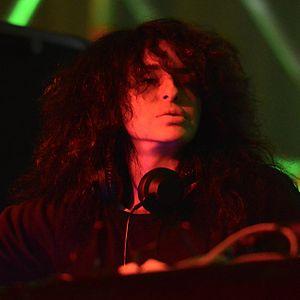
Nicole Moudaber est une disc jockey et productrice d'origine libanaise. Ayant collaboré avec des personnalités telles Adam Beyer et Carl Cox, ce dernier l'a décrite dans le DJ Magazine comme étant la « DJ la plus sous-évaluée », ce qui a contribué à lancer sa carrière.